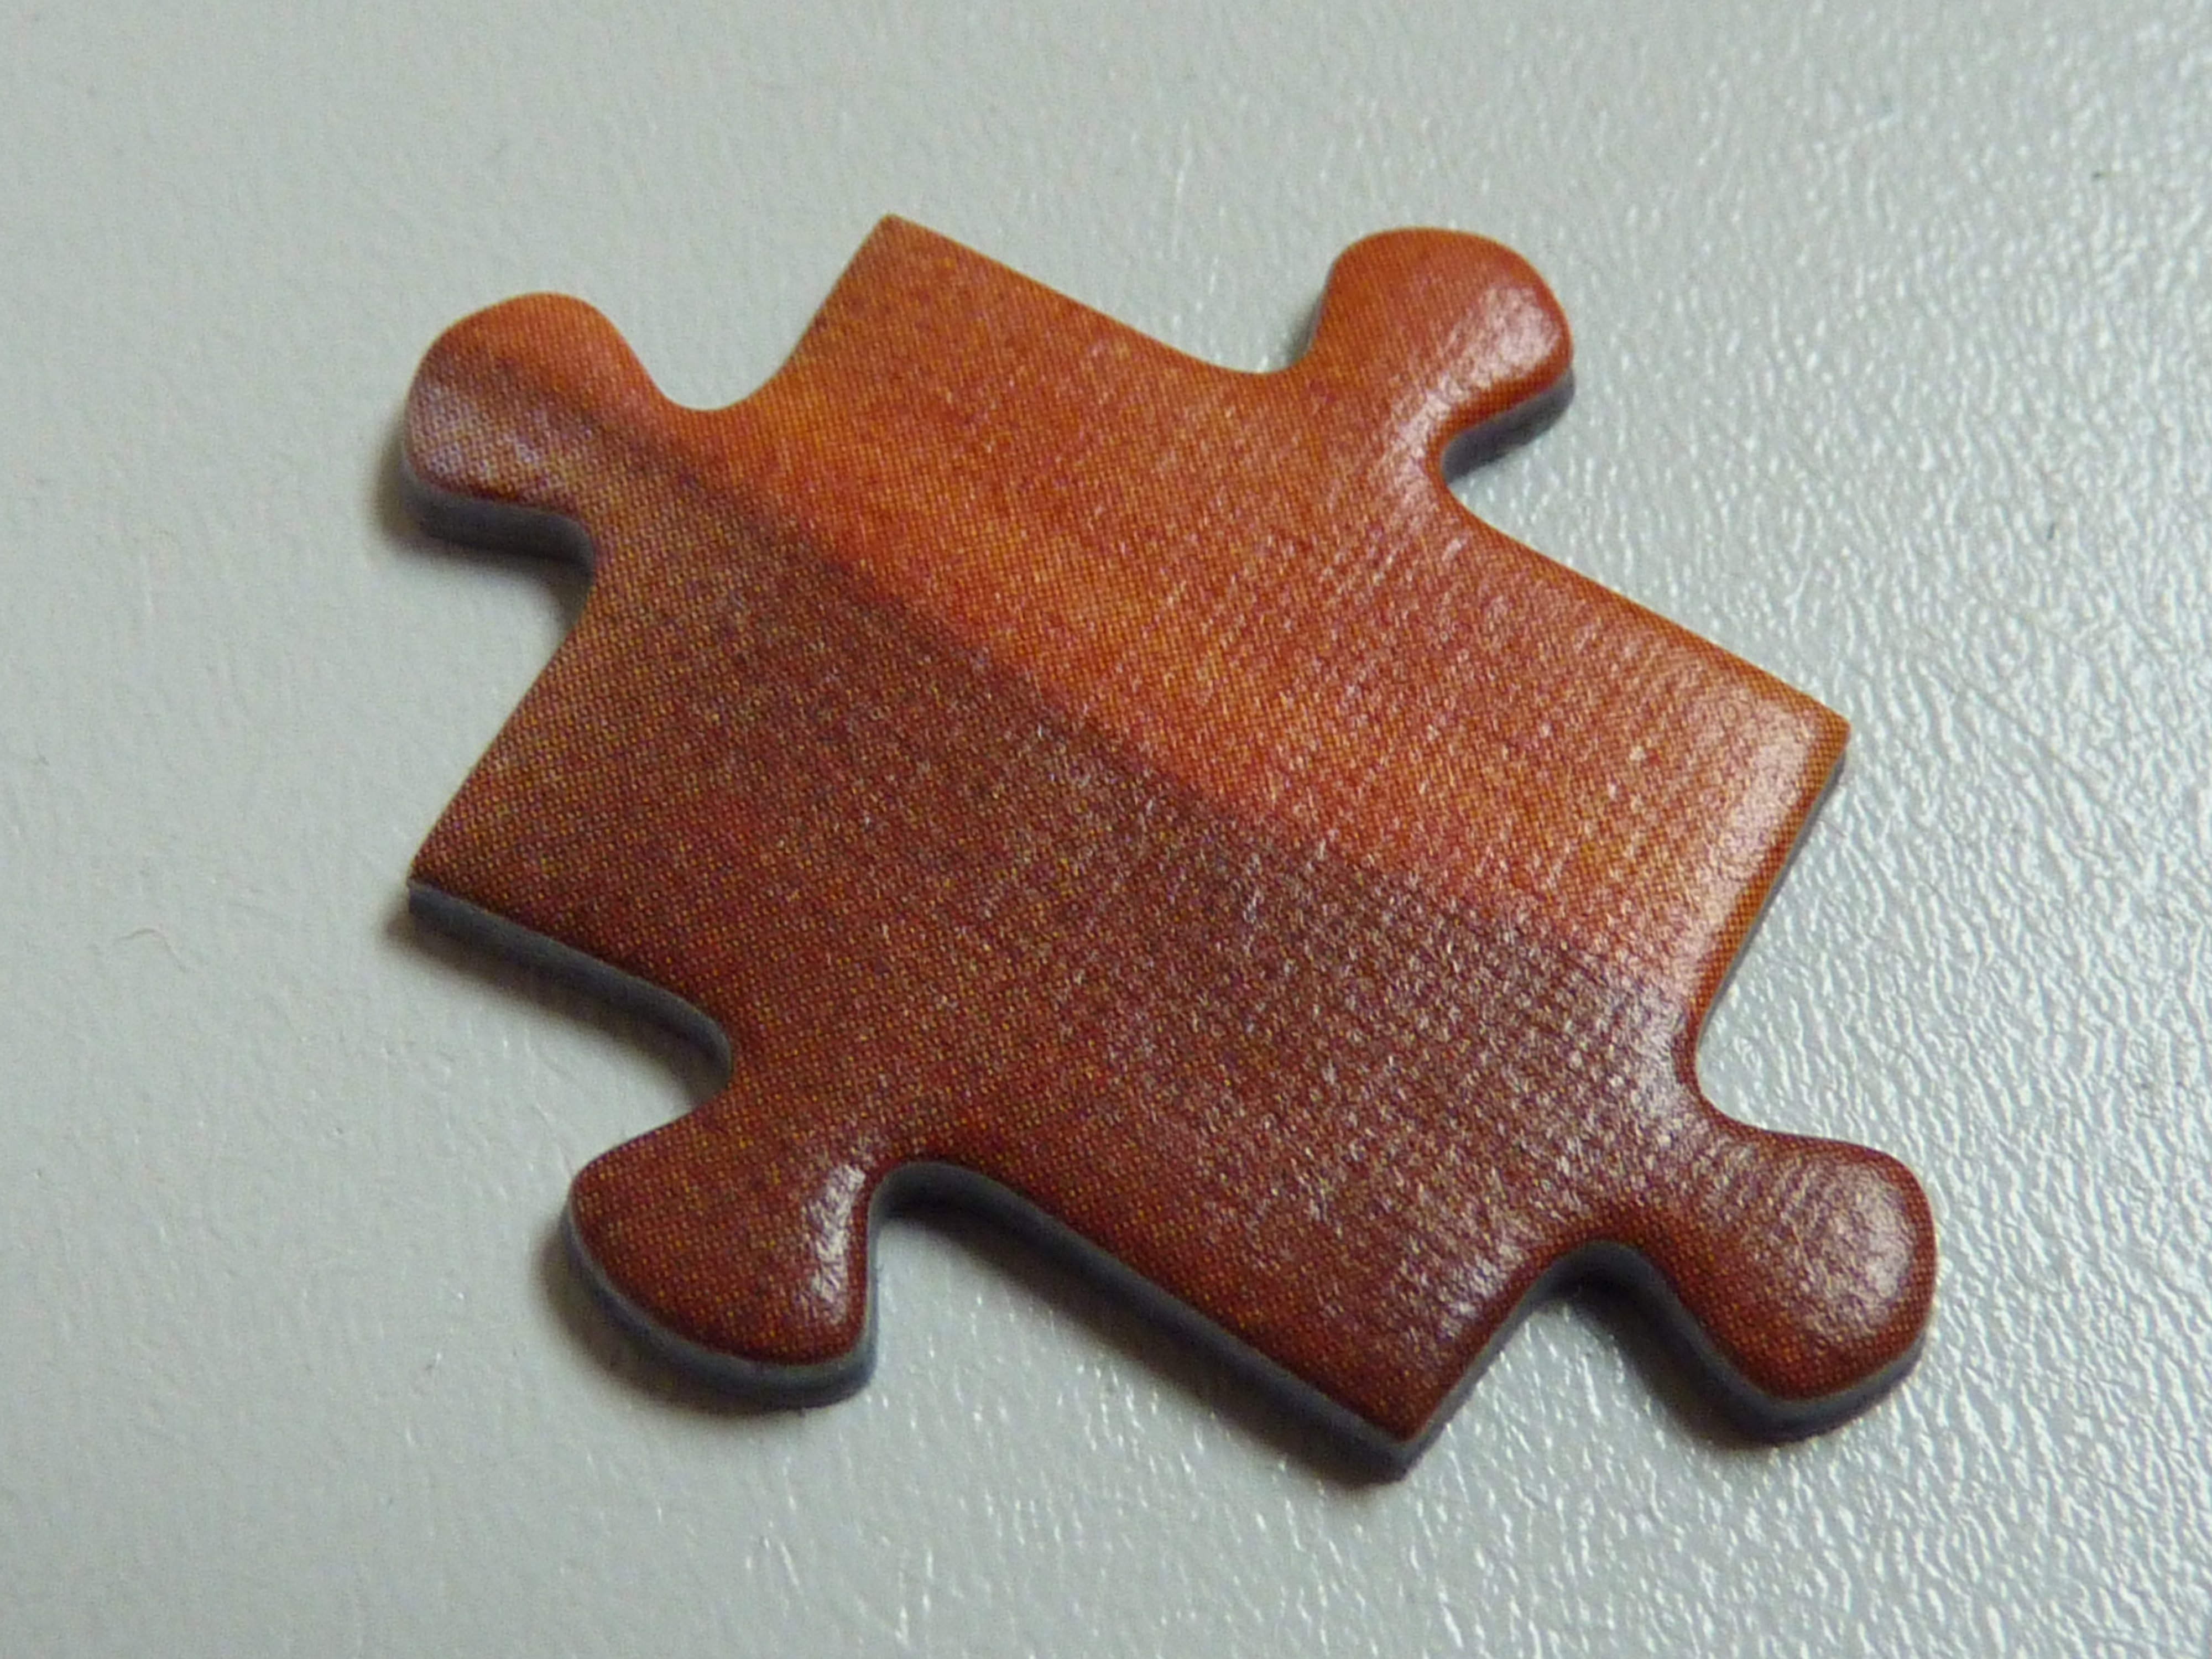
wood, play, number, food, toy, puzzle, puzzle piece